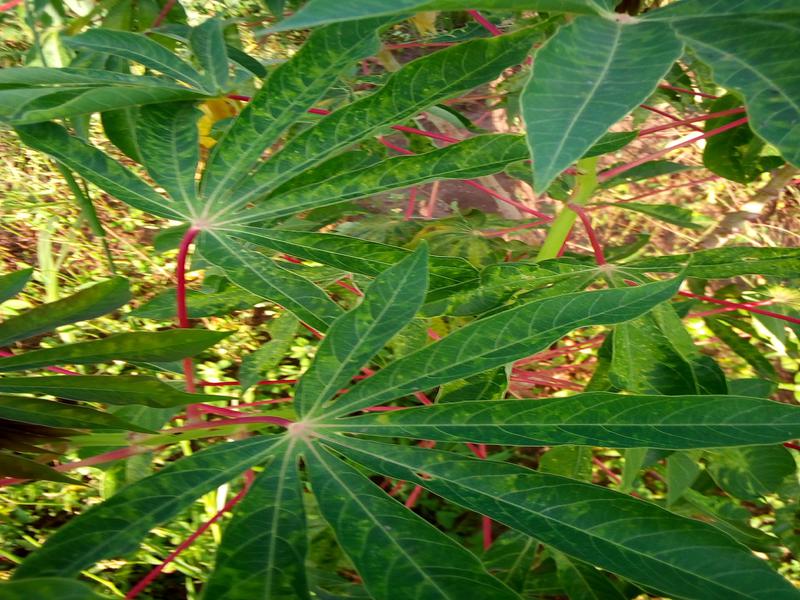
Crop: cassava
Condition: brown_streak_disease